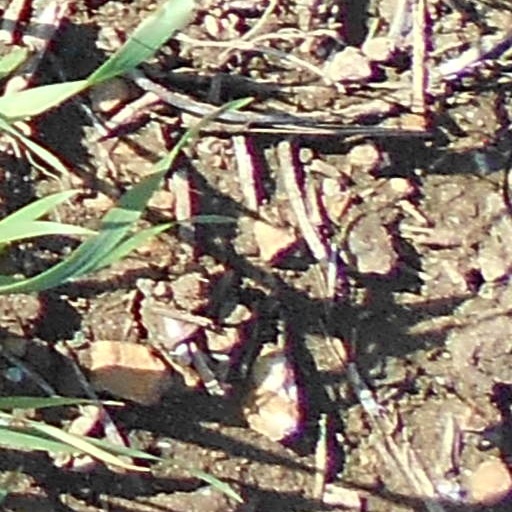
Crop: wheat